Westport, Connecticut

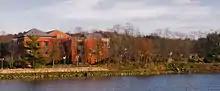
Westport Library across Saugatuck River

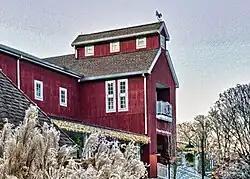
Westport Country Playhouse

During the Revolutionary War, on April 25, 1777, a British force of 1,850 under the command of the Royal Governor of the Province of New York, Major General William Tryon, landed on Compo Beach to destroy the Continental Army's military supplies in Danbury. Minutemen from Westport and the surrounding areas crouched hiding while Tryon's troops passed and then launched an offensive from their rear. A statue on Compo Beach commemorates this plan of attack with a crouching Minuteman facing away from the beach, looking onto what would have been the rear of the troops. An additional statue of two cannons facing the water, a testament to the resistance the minutemen displayed, was erected on the beach in 1901. A sign on Post Road East also commemorates this event.